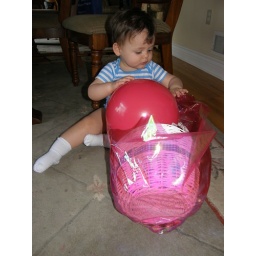
Trey finds a big red ball in his Easter Basket